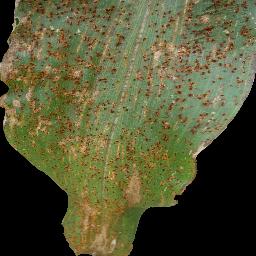
Label: Corn_(Maize)___Common_Rust